History of Scouting America

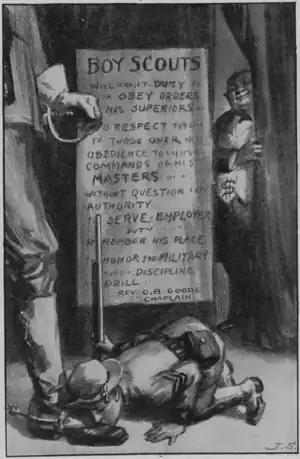
"A Boy Scout—In the Making", a 1911 political cartoon by John Sloan, published in "The Masses", criticizing the militaristic nature of the early Boy Scout movement in America

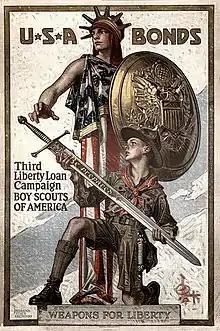
A war bonds poster published by the Boy Scouts of America during World War I

Boyce returned to the United States and with Edward S. Stewart and Stanley D. Willis. He incorporated the Boy Scouts of America on February 8, 1910, and applied for a congressional charter. The bill was tied up with a charter for the Rockefeller Foundation and Boyce withdrew it after many delays. Around this time, William Randolph Hearst, a rival newspaperman, formed the American Boy Scouts (ABS), a group that lasted through 1918. Between business and travel, Boyce did not spend much time on the new organization. Edgar M. Robinson, a senior administrator of the YMCA in New York City, learned of the new Boy Scout program and traveled to Chicago where he agreed to help Boyce organize the Boy Scouts as a national organization. Boyce pledged $1000 a month for a year to support the program– but reports indicate only three or four payments were actually made. Robinson returned to New York to begin the search for members. After a series of meetings in early 1910, the Woodcraft Indians led by Ernest Thompson Seton, the Boy Scouts of the United States headed by Colonel Peter Bomus and the National Scouts of America headed by Colonel William Verbeck were absorbed into the BSA. The National Highway Patrol Association Scouts headed by Colonel E. S. Cornell and the Boy Pioneers (formerly known as the Sons of Daniel Boone) headed by Daniel Carter Beard were folded. The BSA National Office opened in the 28th Street YMCA in New York City on June 1, 1910. The first managing secretary (the precursor to the Chief Scout Executive) was John Alexander, a YMCA administrator from Philadelphia, Pennsylvania. By autumn BSA had 2,500 leader applications from 44 states and 150,900 youth inquiries.